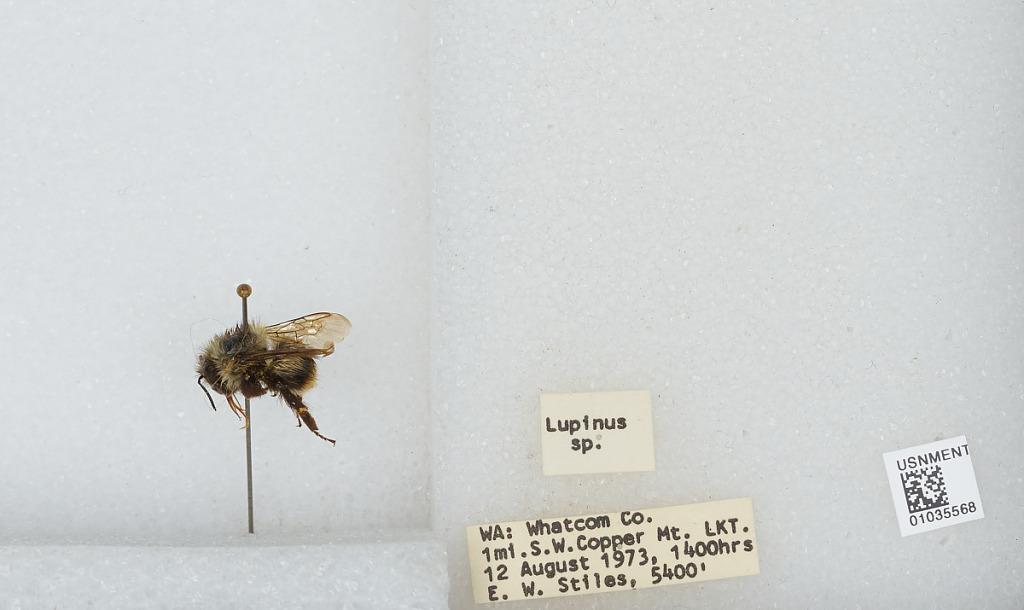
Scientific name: Bombus (Pyrobombus) mixtus Cresson
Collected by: E. Stiles
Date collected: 1973-8-12
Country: United States
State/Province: Washington
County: Whatcom
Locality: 1 mile Southwest of Copper Mountain Lake Trail
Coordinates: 48.8992, -121.48